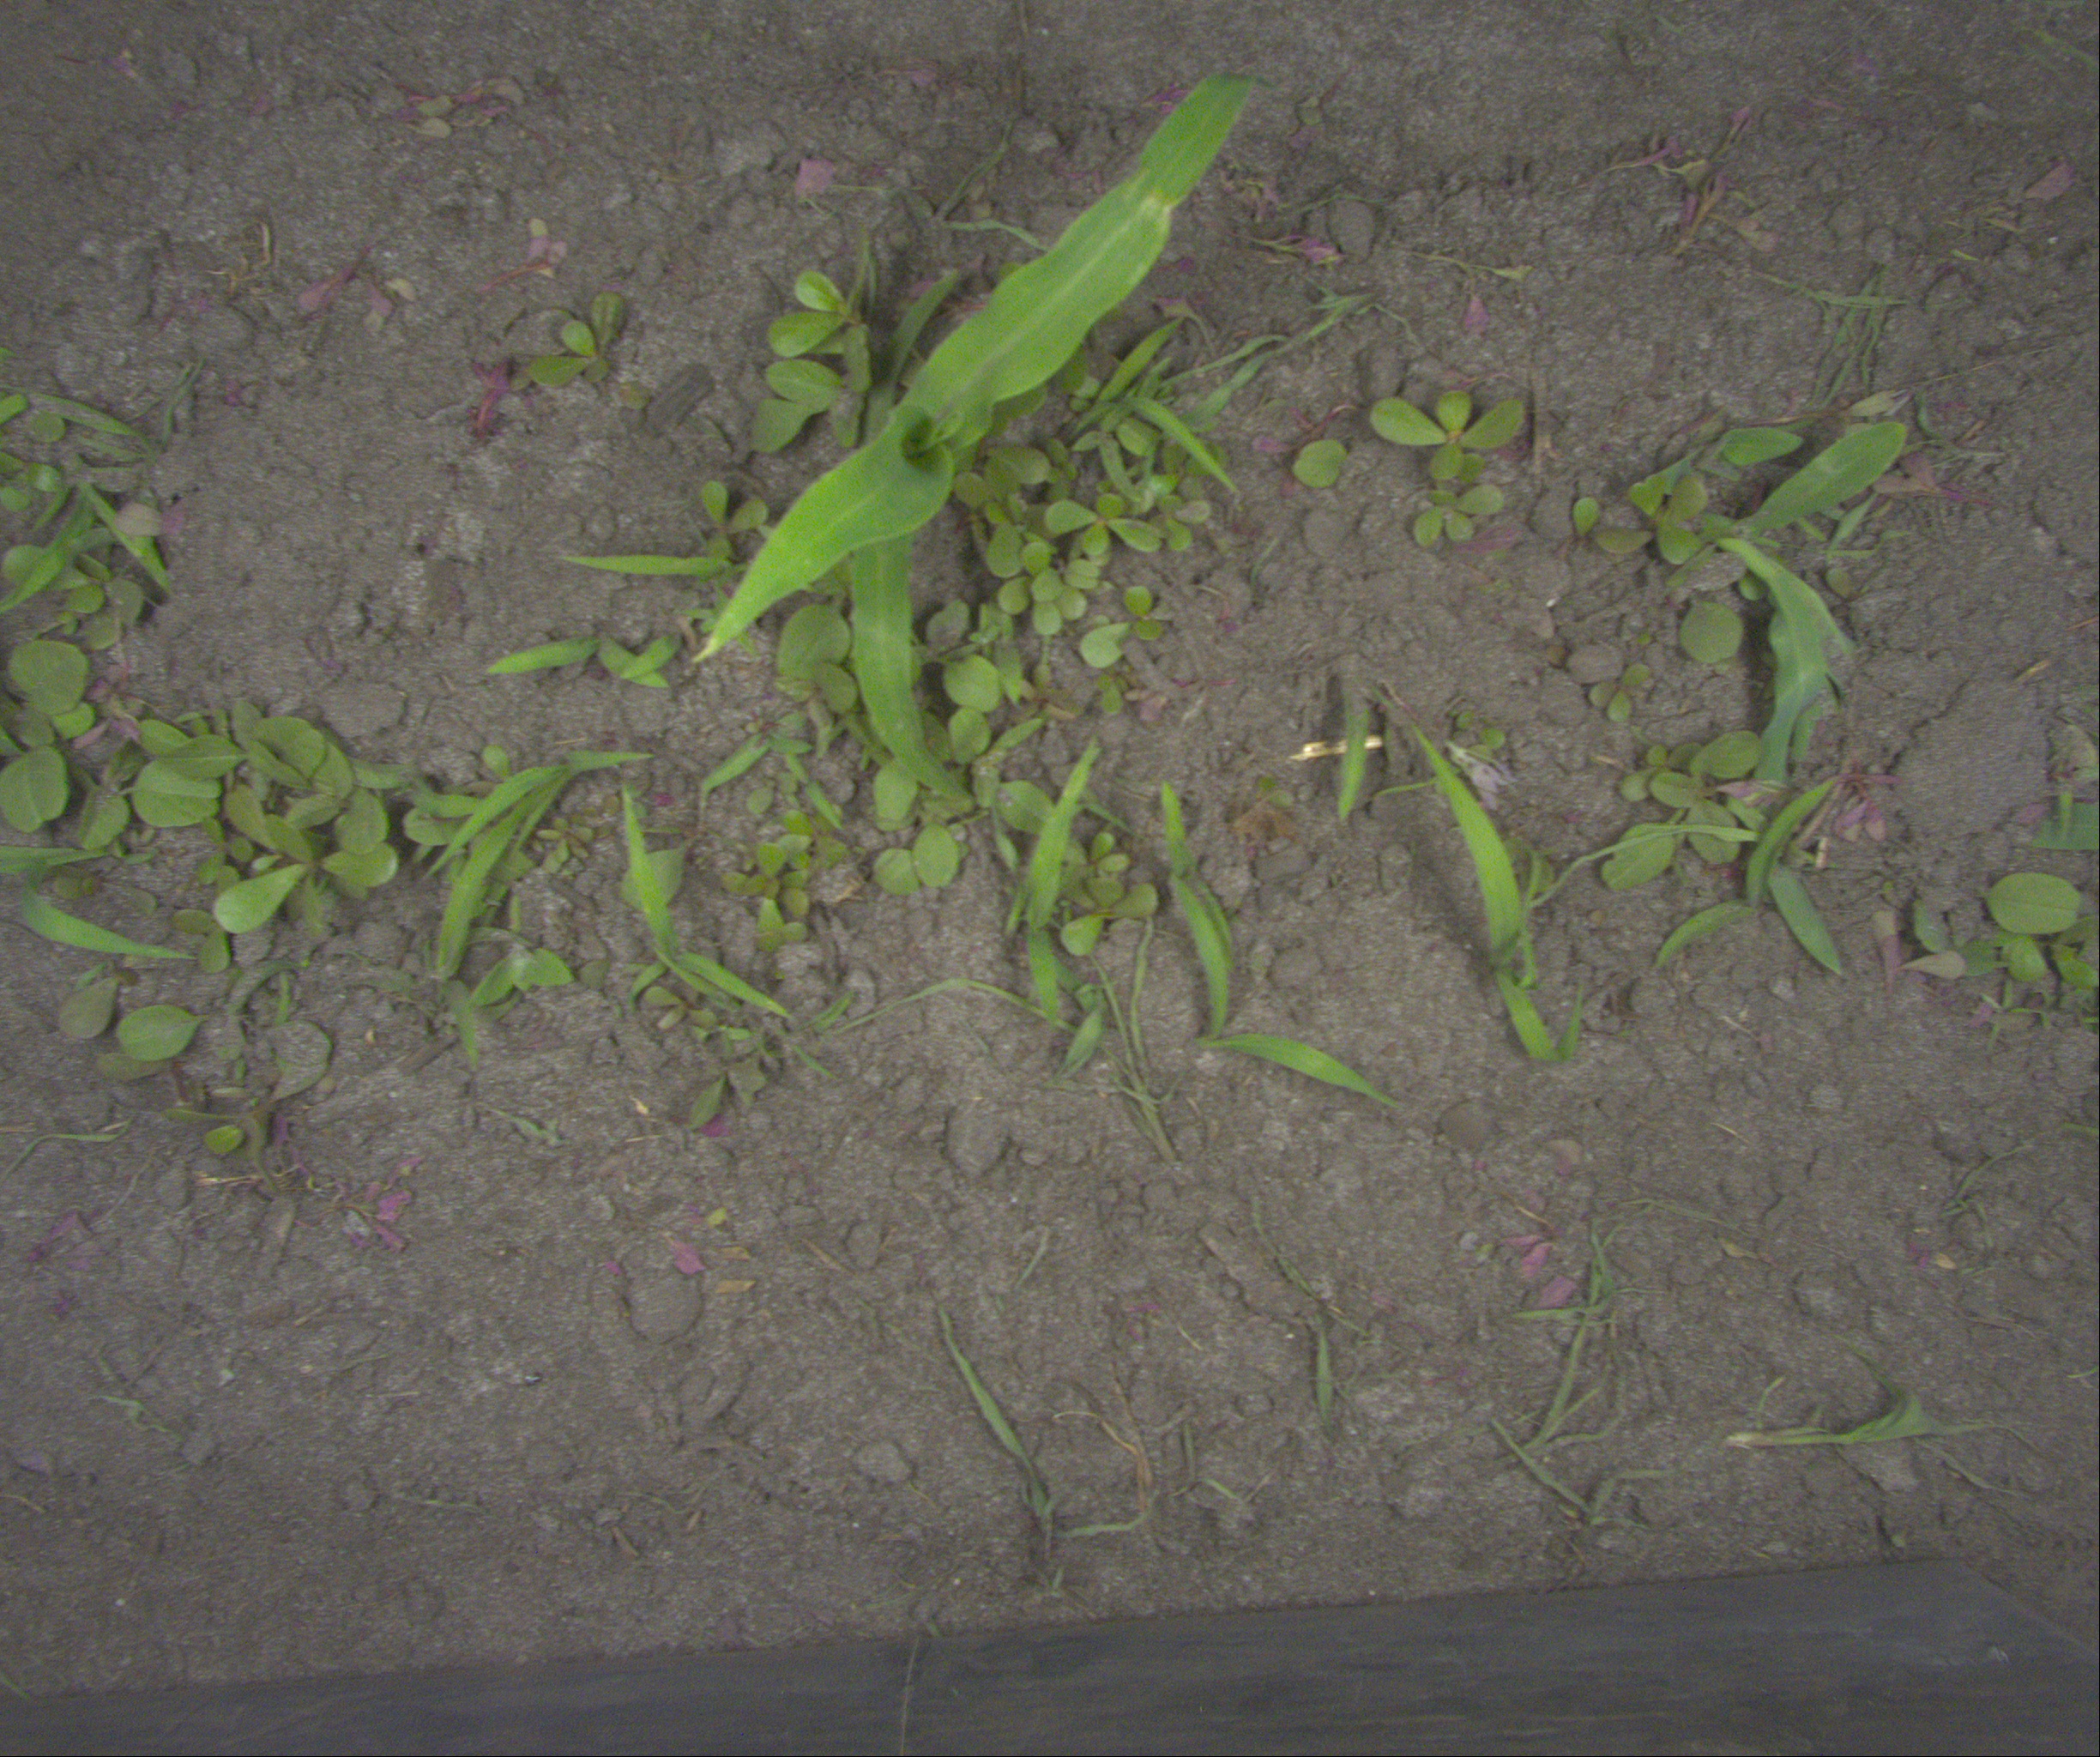
Crop: maize
Objects: maize, maize, stem_maize, stem_maize